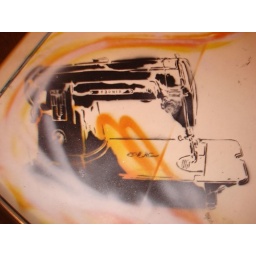
Wandering home in Red Hook, passed this extraordinary car with all these lovely stencils on it.